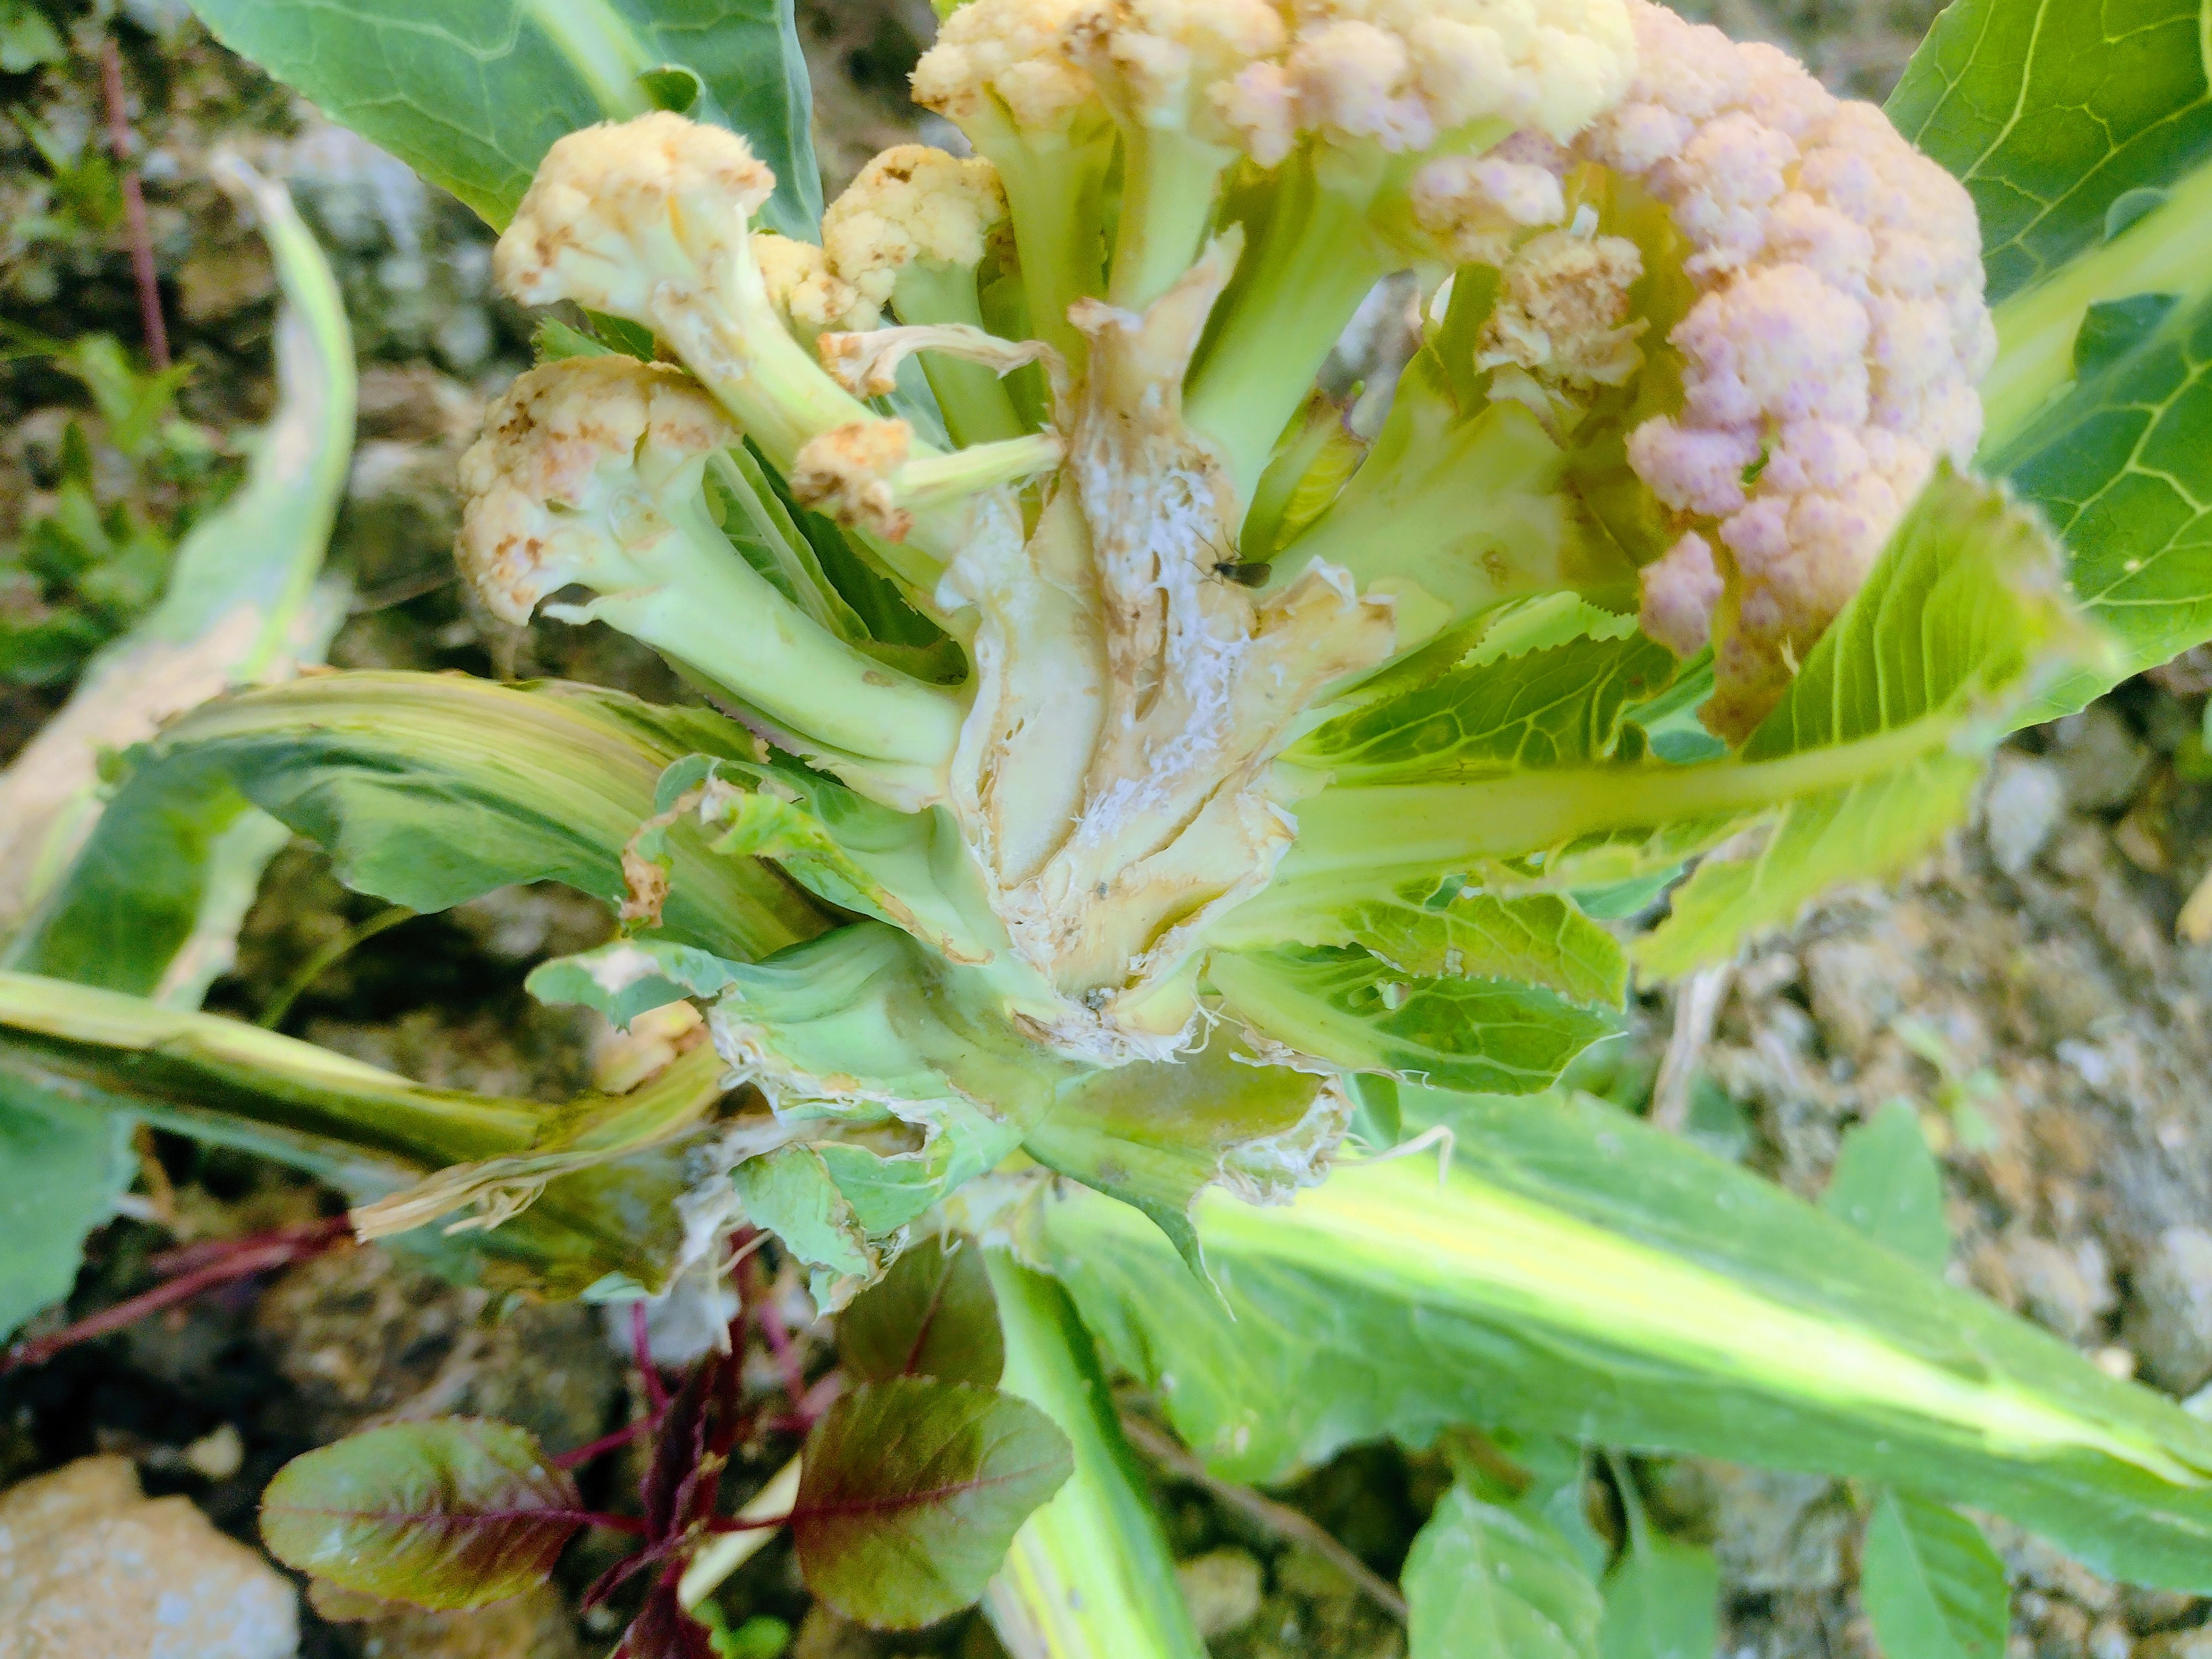
Label: Bacterial spot rot